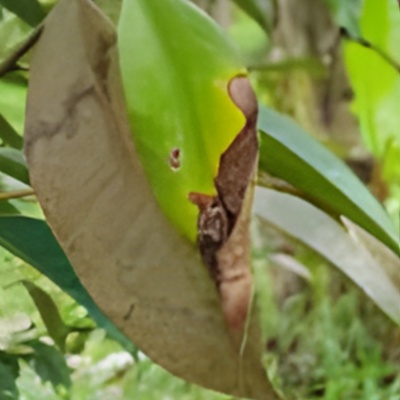
Label: Leaf_Rhizoctonia